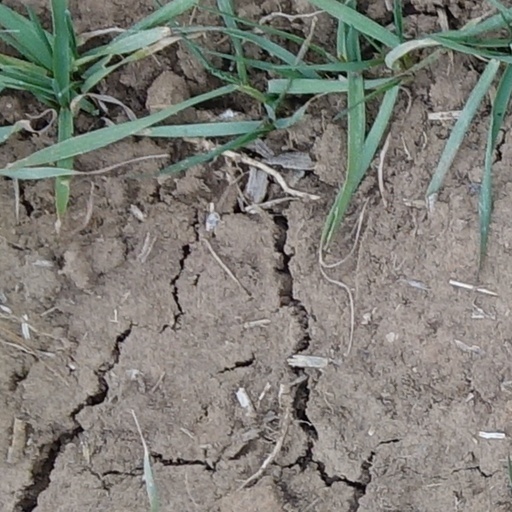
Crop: wheat